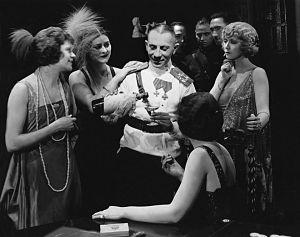
Mae Busch est une actrice britannique, née Annie May Busch le 18 juin 1891 à Melbourne, morte d'un cancer le 19 avril 1946 à Woodland Hills — Quartier de Los Angeles.
Folies de femmes est un film américain réalisé par Erich von Stroheim, sorti en 1922.